The Big Rock Candy Mountains

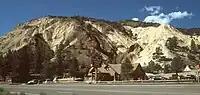
Big Rock Candy Mountain in Utah

A cluster of brightly colored hills just north of Marysvale, Utah, near the Fishlake National Forest, is named the "Big Rock Candy Mountain". In 1928, after the song had been released, some Utah residents jokingly placed a sign at the base of the hills labeling it the "Big Rock Candy Mountain", along with a sign next to a nearby spring proclaiming it "Lemonade Springs". The Big Rock Candy Mountain Resort currently sits at the base of the hills offering lodging and an assortment of high adventure activities through Big Rock Adventure. The resort is also a major hub on the Paiute ATV trail.